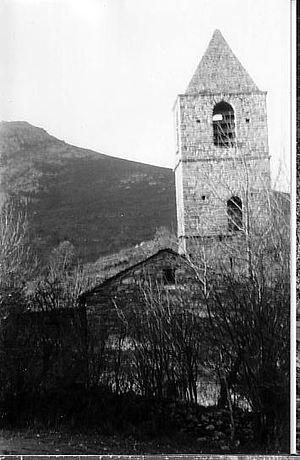
Église et presbytère de Douch (commune de Rosis, département de l'Hérault) autour desquels eurent lieu les combat de septembre 1943
Douch est un hameau de la commune de Rosis, Hérault dans lequel s'est déroulé le 10 septembre 1943 un des premiers combats de la résistance française.